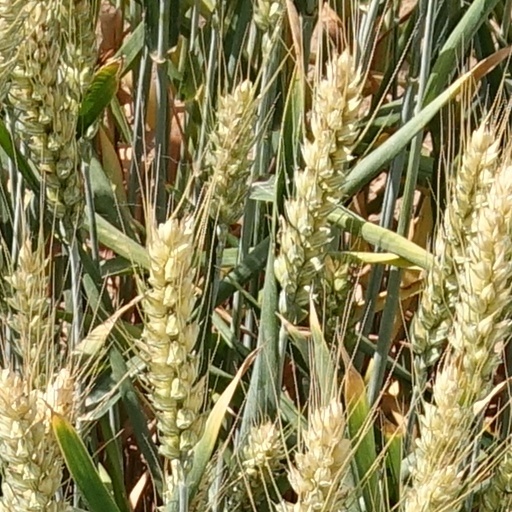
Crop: wheat